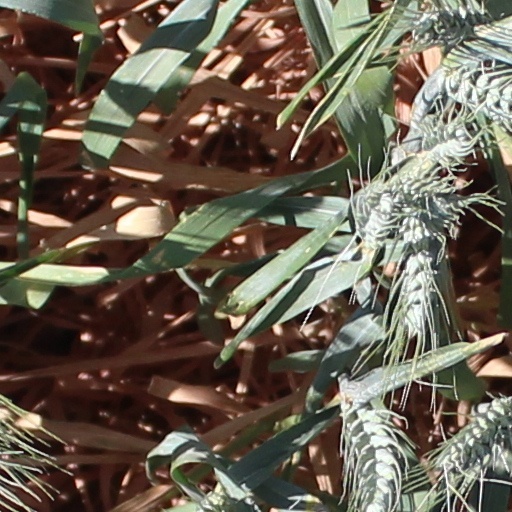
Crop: wheat